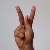
The image shows a hand gesture representing the letter 'K' in Indian Sign Language.